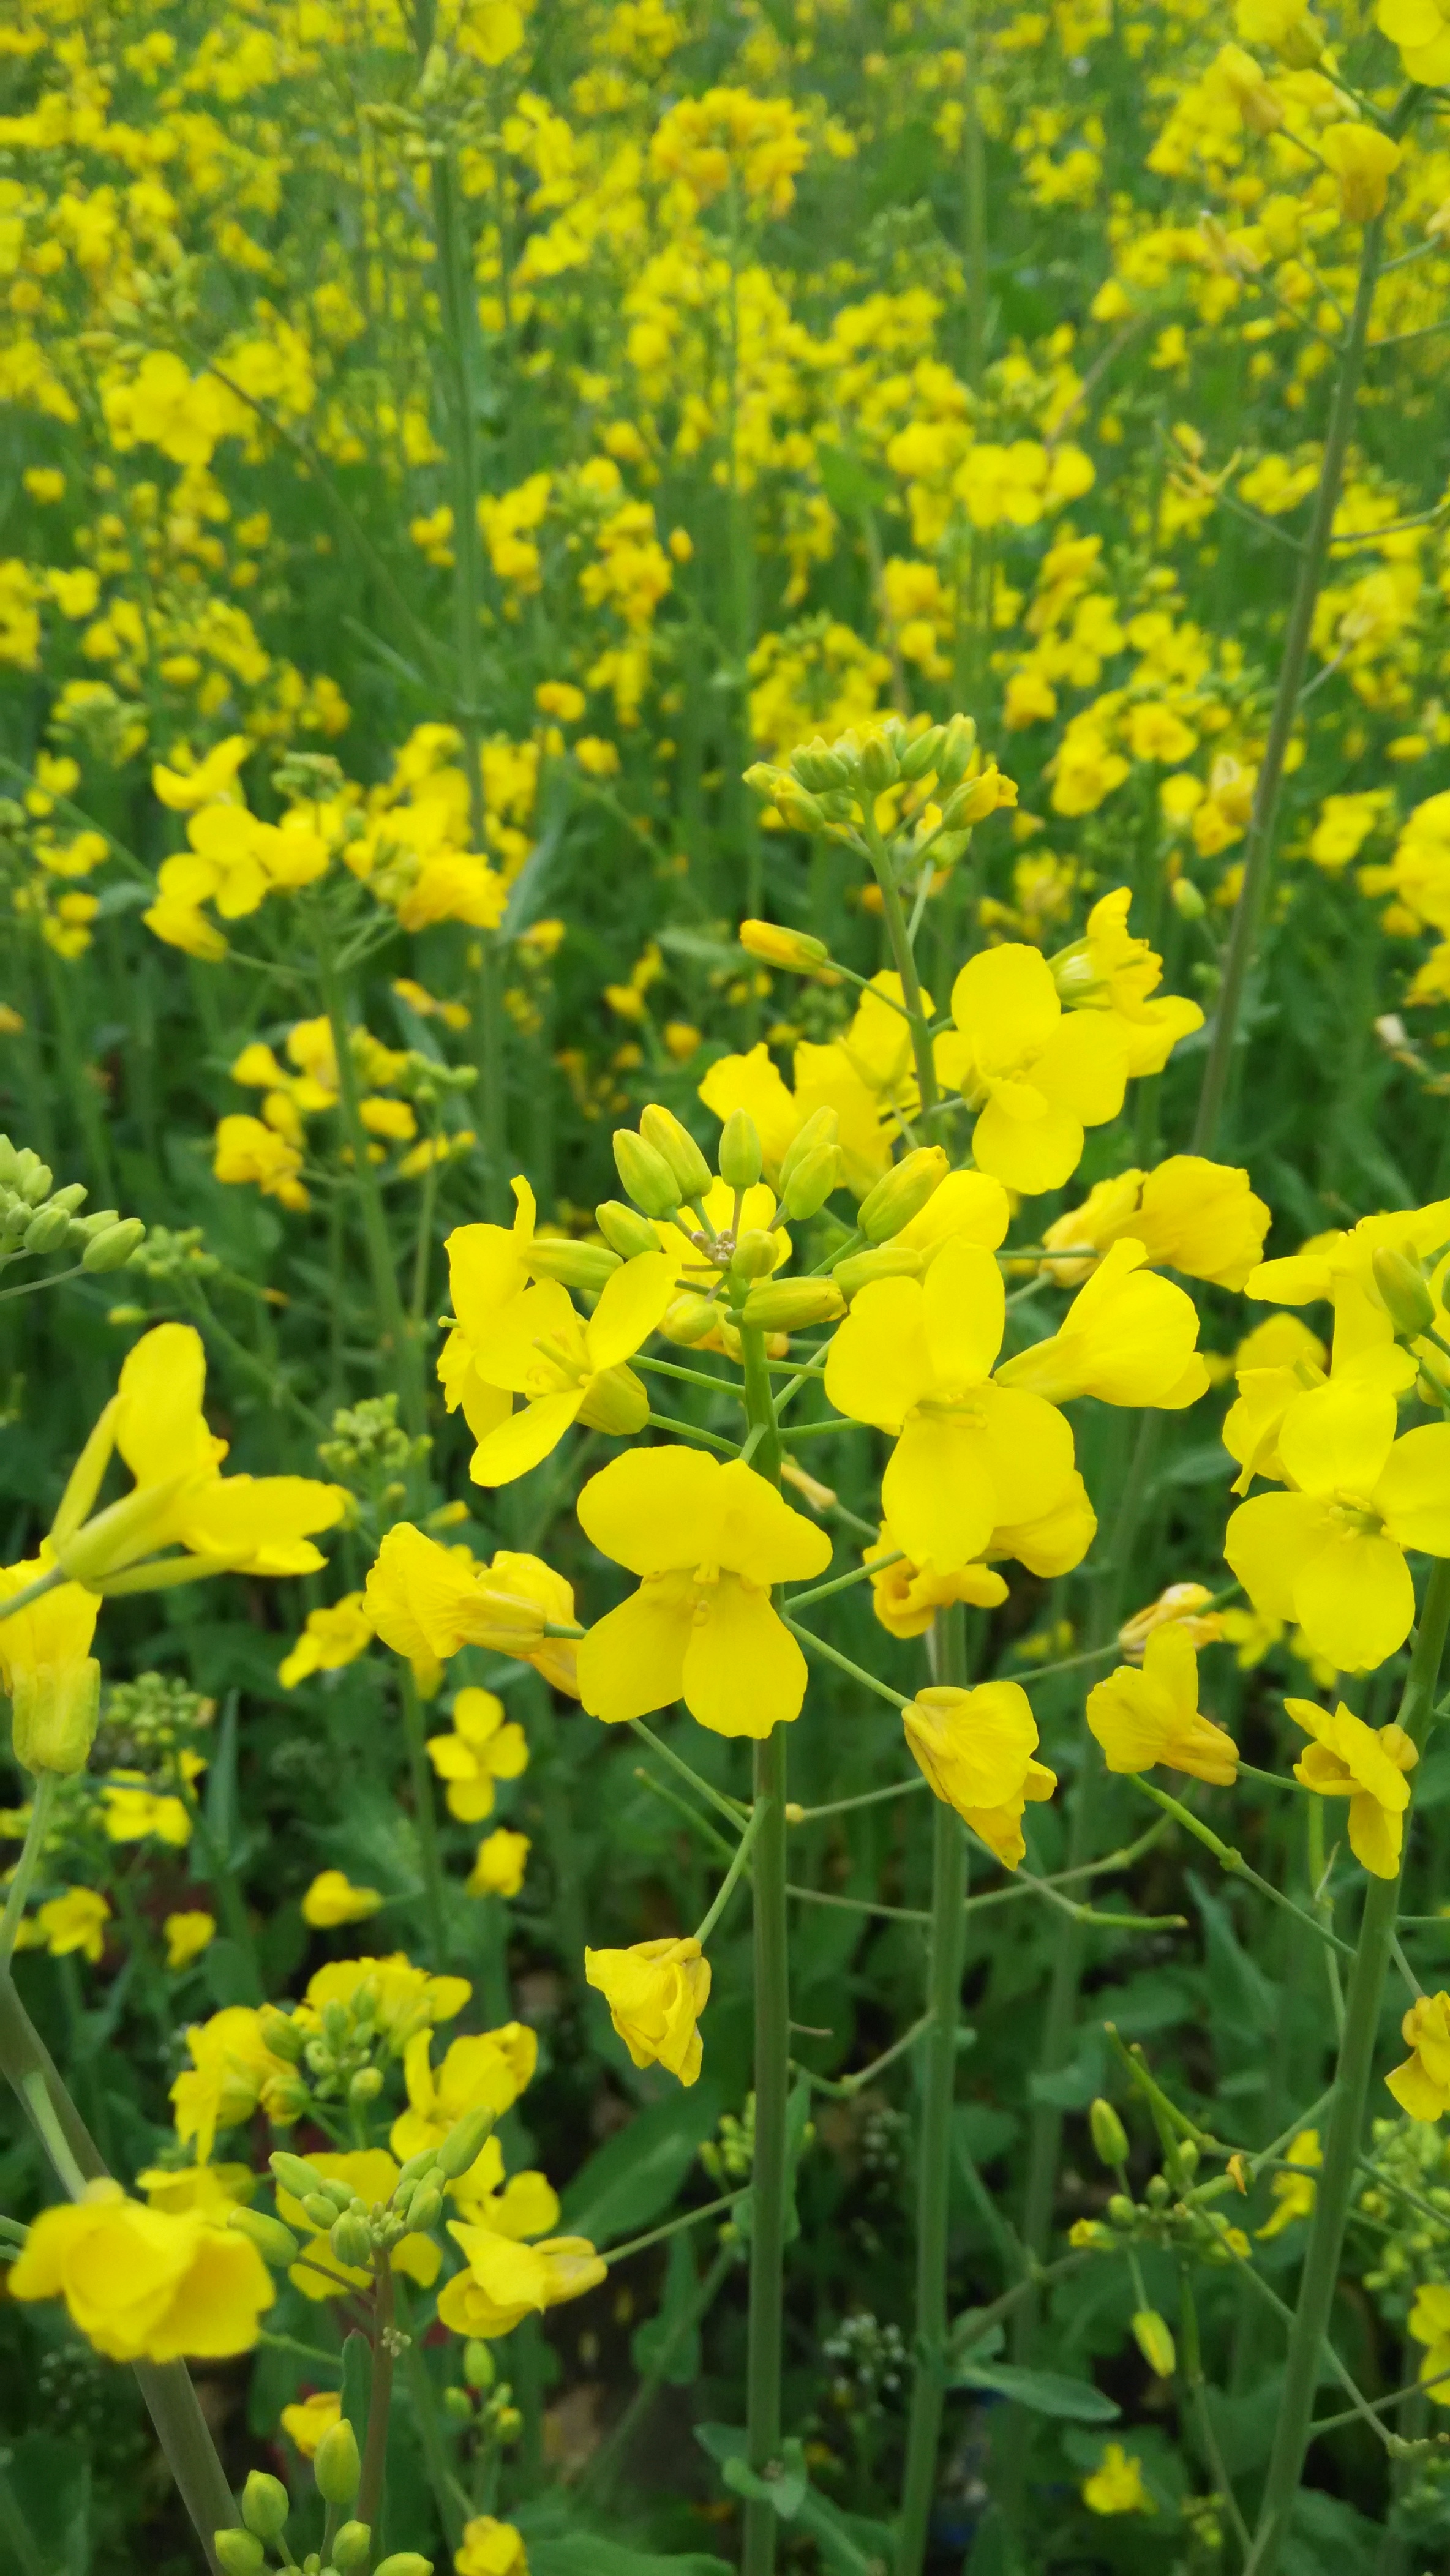
plant, field, meadow, prairie, flower, produce, vegetable, yellow, rapeseed, yellow flower, wildflower, canola, mustard, brassica, rape, flowering plant, sea of flowers, annual plant, land plant, mustard plant, mustard and cabbage family, brassica rapa, large flowered evening primrose